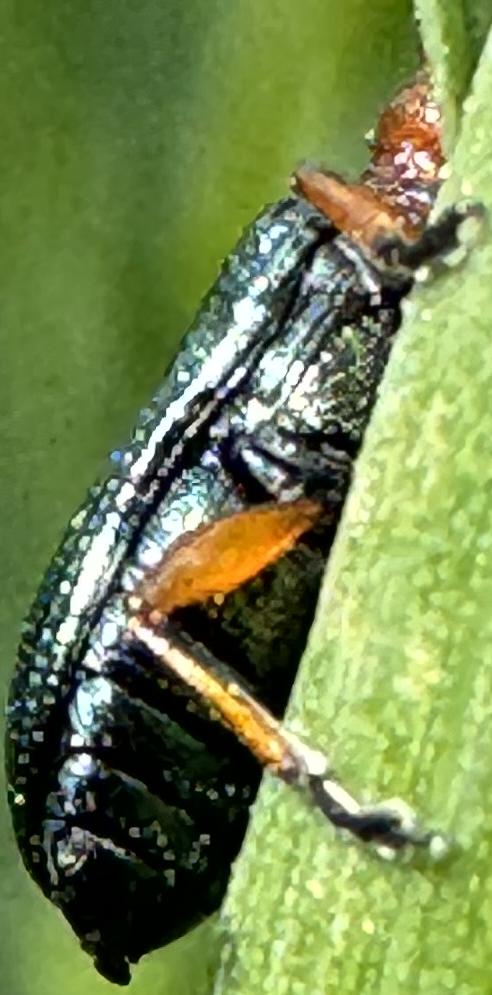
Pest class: cereal_leaf_beetle